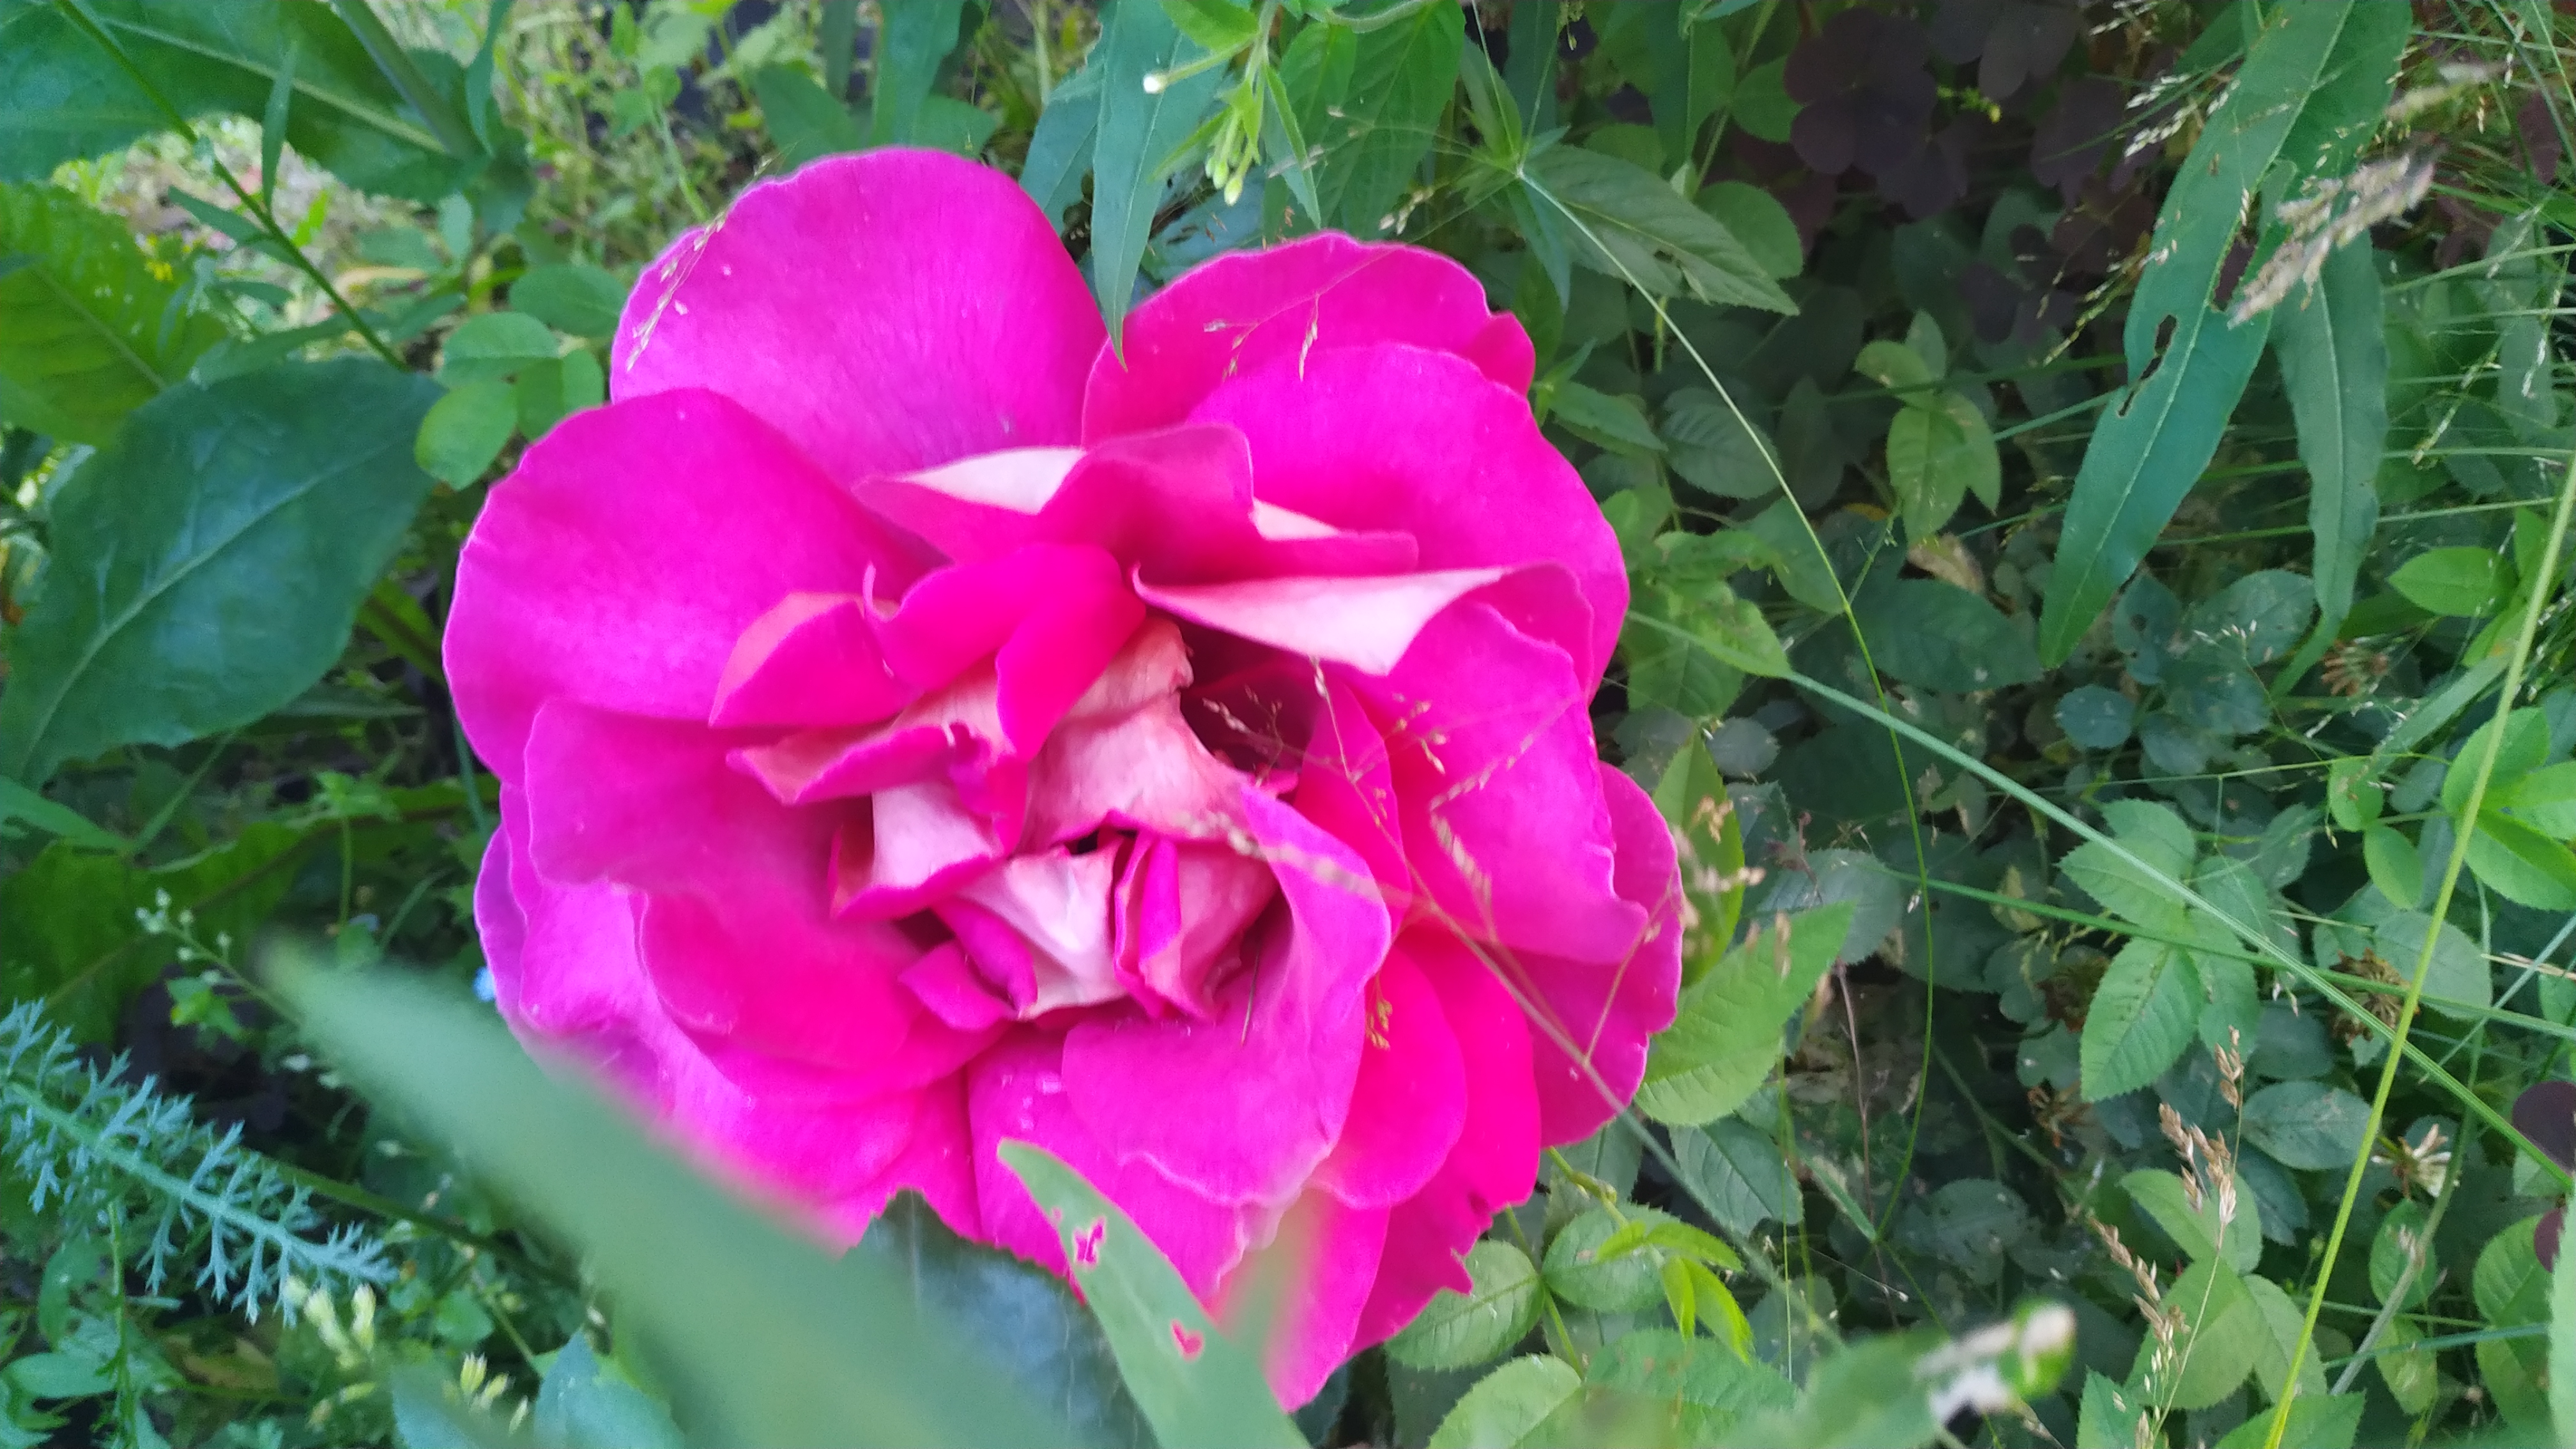
flower, flowering plant, petal, pink, plant, rose family, rose, floribunda, botany, rosa gallica, rose order, grass, magenta, garden roses, china rose, common peony, annual plant, peony, pink family, plant stem, wildflower, herbaceous plant, perennial plant, begonia